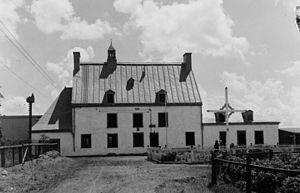
Nous voyons la façade du couvent des Soeurs de la Congrégation à Pointe-Saint-Charles dans le sud-ouest de Montréal. Il s'agit d'une maison de style canadien avec un toit pentu muni d'une échelle, de lucarnes et d'un clocher. Nous apercevons une croix de bois, une cabane d'oiseaux et une clôture grillagée devant l'édifice.